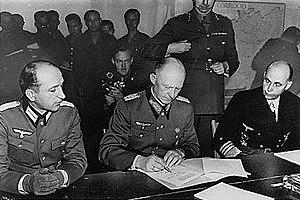
L’ordre Néron a été délivré par Adolf Hitler le 19 mars 1945. Il ordonne la destruction des infrastructures allemandes pour empêcher leur utilisation par les forces alliées alors qu'elles pénètrent profondément en Allemagne. Cet ordre est officiellement intitulé Befehl betreffend Zerstörungsmaßnahmen im Reichsgebiet et est par la suite devenu connu sous le nom d’ordre de Néron, d'après l'empereur Néron que la rumeur avait accusé d'avoir fait incendier la ville de Rome en 64.
Wilhelm Oxenius est un officier allemand de la Wehrmacht pendant la Seconde Guerre mondiale, né le 9 septembre 1912 à Cassel et mort le 13 août 1979.
Hans-Georg von Friedeburg est un amiral allemand.